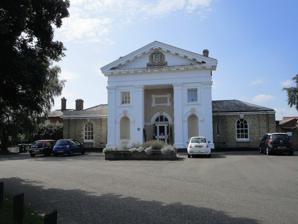
Building: Shirehall, Swaffham
Country: United Kingdom
Year built: 1839
Judicial building in Swaffham, Norfolk, England Shirehall, Swaffham The building in 2021 Location Whitecross Road, Swaffham Coordinates 52°38′42″N 0°41′25″E / 52.6449°N 0.6904°E / 52.6449; 0.6904 Built 1839 Architect John Brown Architectural style(s) Neoclassical style Listed Building – Grade II Official name The Shirehall, 1–16 Beech Close Designated 17 January 1973 Reference no. 1269667 Shown in Norfolk Swaffham Town Hall is a judicial building in Whitecross Road in Swaffham , a town in Norfolk , in England. The building, which is now in residential use, is a Grade II listed building . History The building was commissioned by the local justices and financed by public subscription . The site they selected was occupied at the rear by the local prison, which had been erected in 1798, but there was space available at the front of the site. The new building was designed by the county surveyor for Norfolk, John Brown , in the neoclassical style , built in brick with a stucco finish and was completed in 1839. The design involved a symmetrical main frontage of five pays facing onto Whitecross Road. The central section of three bays featured a large portico formed by four full-height Doric order pilasters supporting an entablature and a modillioned pediment . The central bay contained a round-headed doorway with an architrave and a keystone and an oblong panel at first floor level, all within a full-height recess. The outer bays of the central section contained niches on the ground floor and sash windows on the first floor. The single-storey wings were fenestrated by round headed windows. The principal room was the courtroom where the quarter sessions were held; petty sessions were also held every Saturday. The architectural historian, Nikolaus Pevsner , criticized the design of the portico saying that it was "almost too big". Following the formation of Norfolk County Council in 1889, the pediment was adapted to accommodate a carved coat of arms of the county council in the tympanum . In 1894, the local urban sanitary district board was replaced by a new urban district council. The new council established its offices at the Shirehall but, in the early 1950s, civic leaders decided to relocate to a building at No. 4 London Street, which then became Swaffham Town Hall . The building continued to serve in a judicial capacity until the court hearings relocated elsewhere in the county and the building was converted into apartments in the late 1980s. References